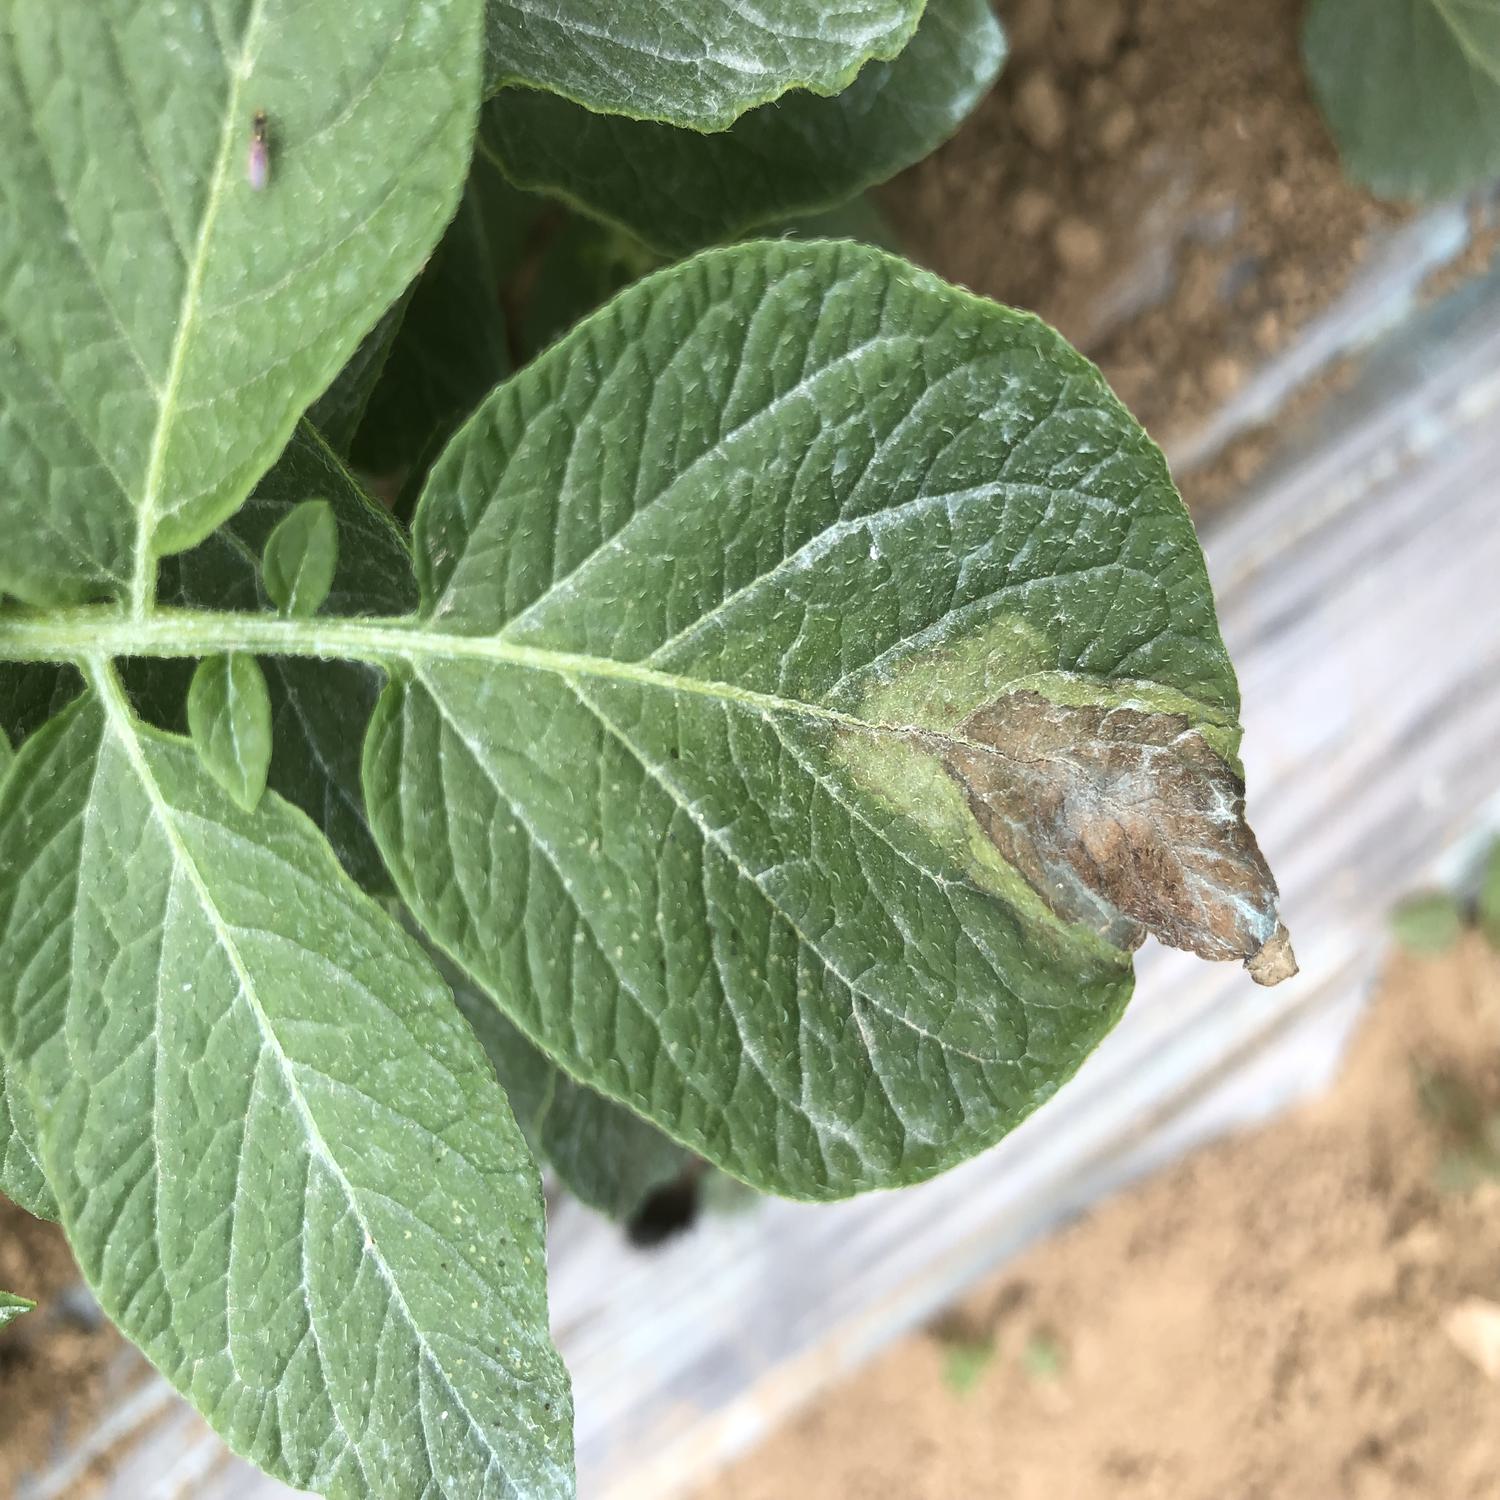
Label: Phytopthora